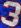
Number: 3